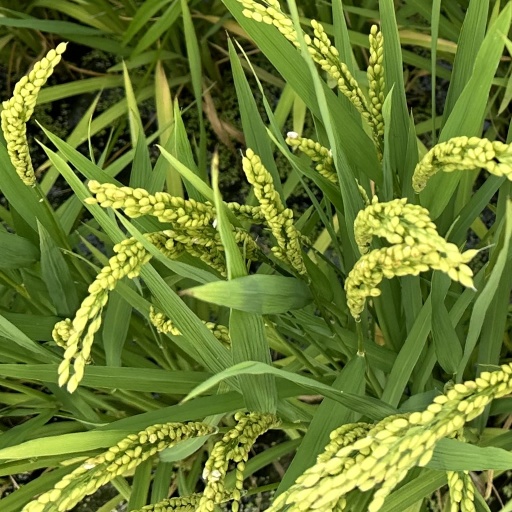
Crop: rice